Catalan autonomist campaign of 1918–1919

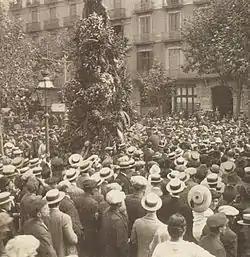
Homage to Rafael Casanova on the 1914 "Diada".

In July 1918, the IV Municipal Week was held in Barcelona, in which the mayors and councilors of Catalonia participated, as well as the town hall secretaries. The organizing entity of the Week, the "Escola de Funcionaris de l'Administració Local", decided to call a "Plebiscit de la voluntat municipal de Catalunya" in which the city councils had to pronounce on the autonomy of Catalonia "so that it could fully develop all its energies, and reach the place that belongs to it, fulfilling its mission in the resurgence of Spain". It had the precedent of the municipal plebiscite held in 1913 in favor of the creation of the Commonwealth of Catalonia.